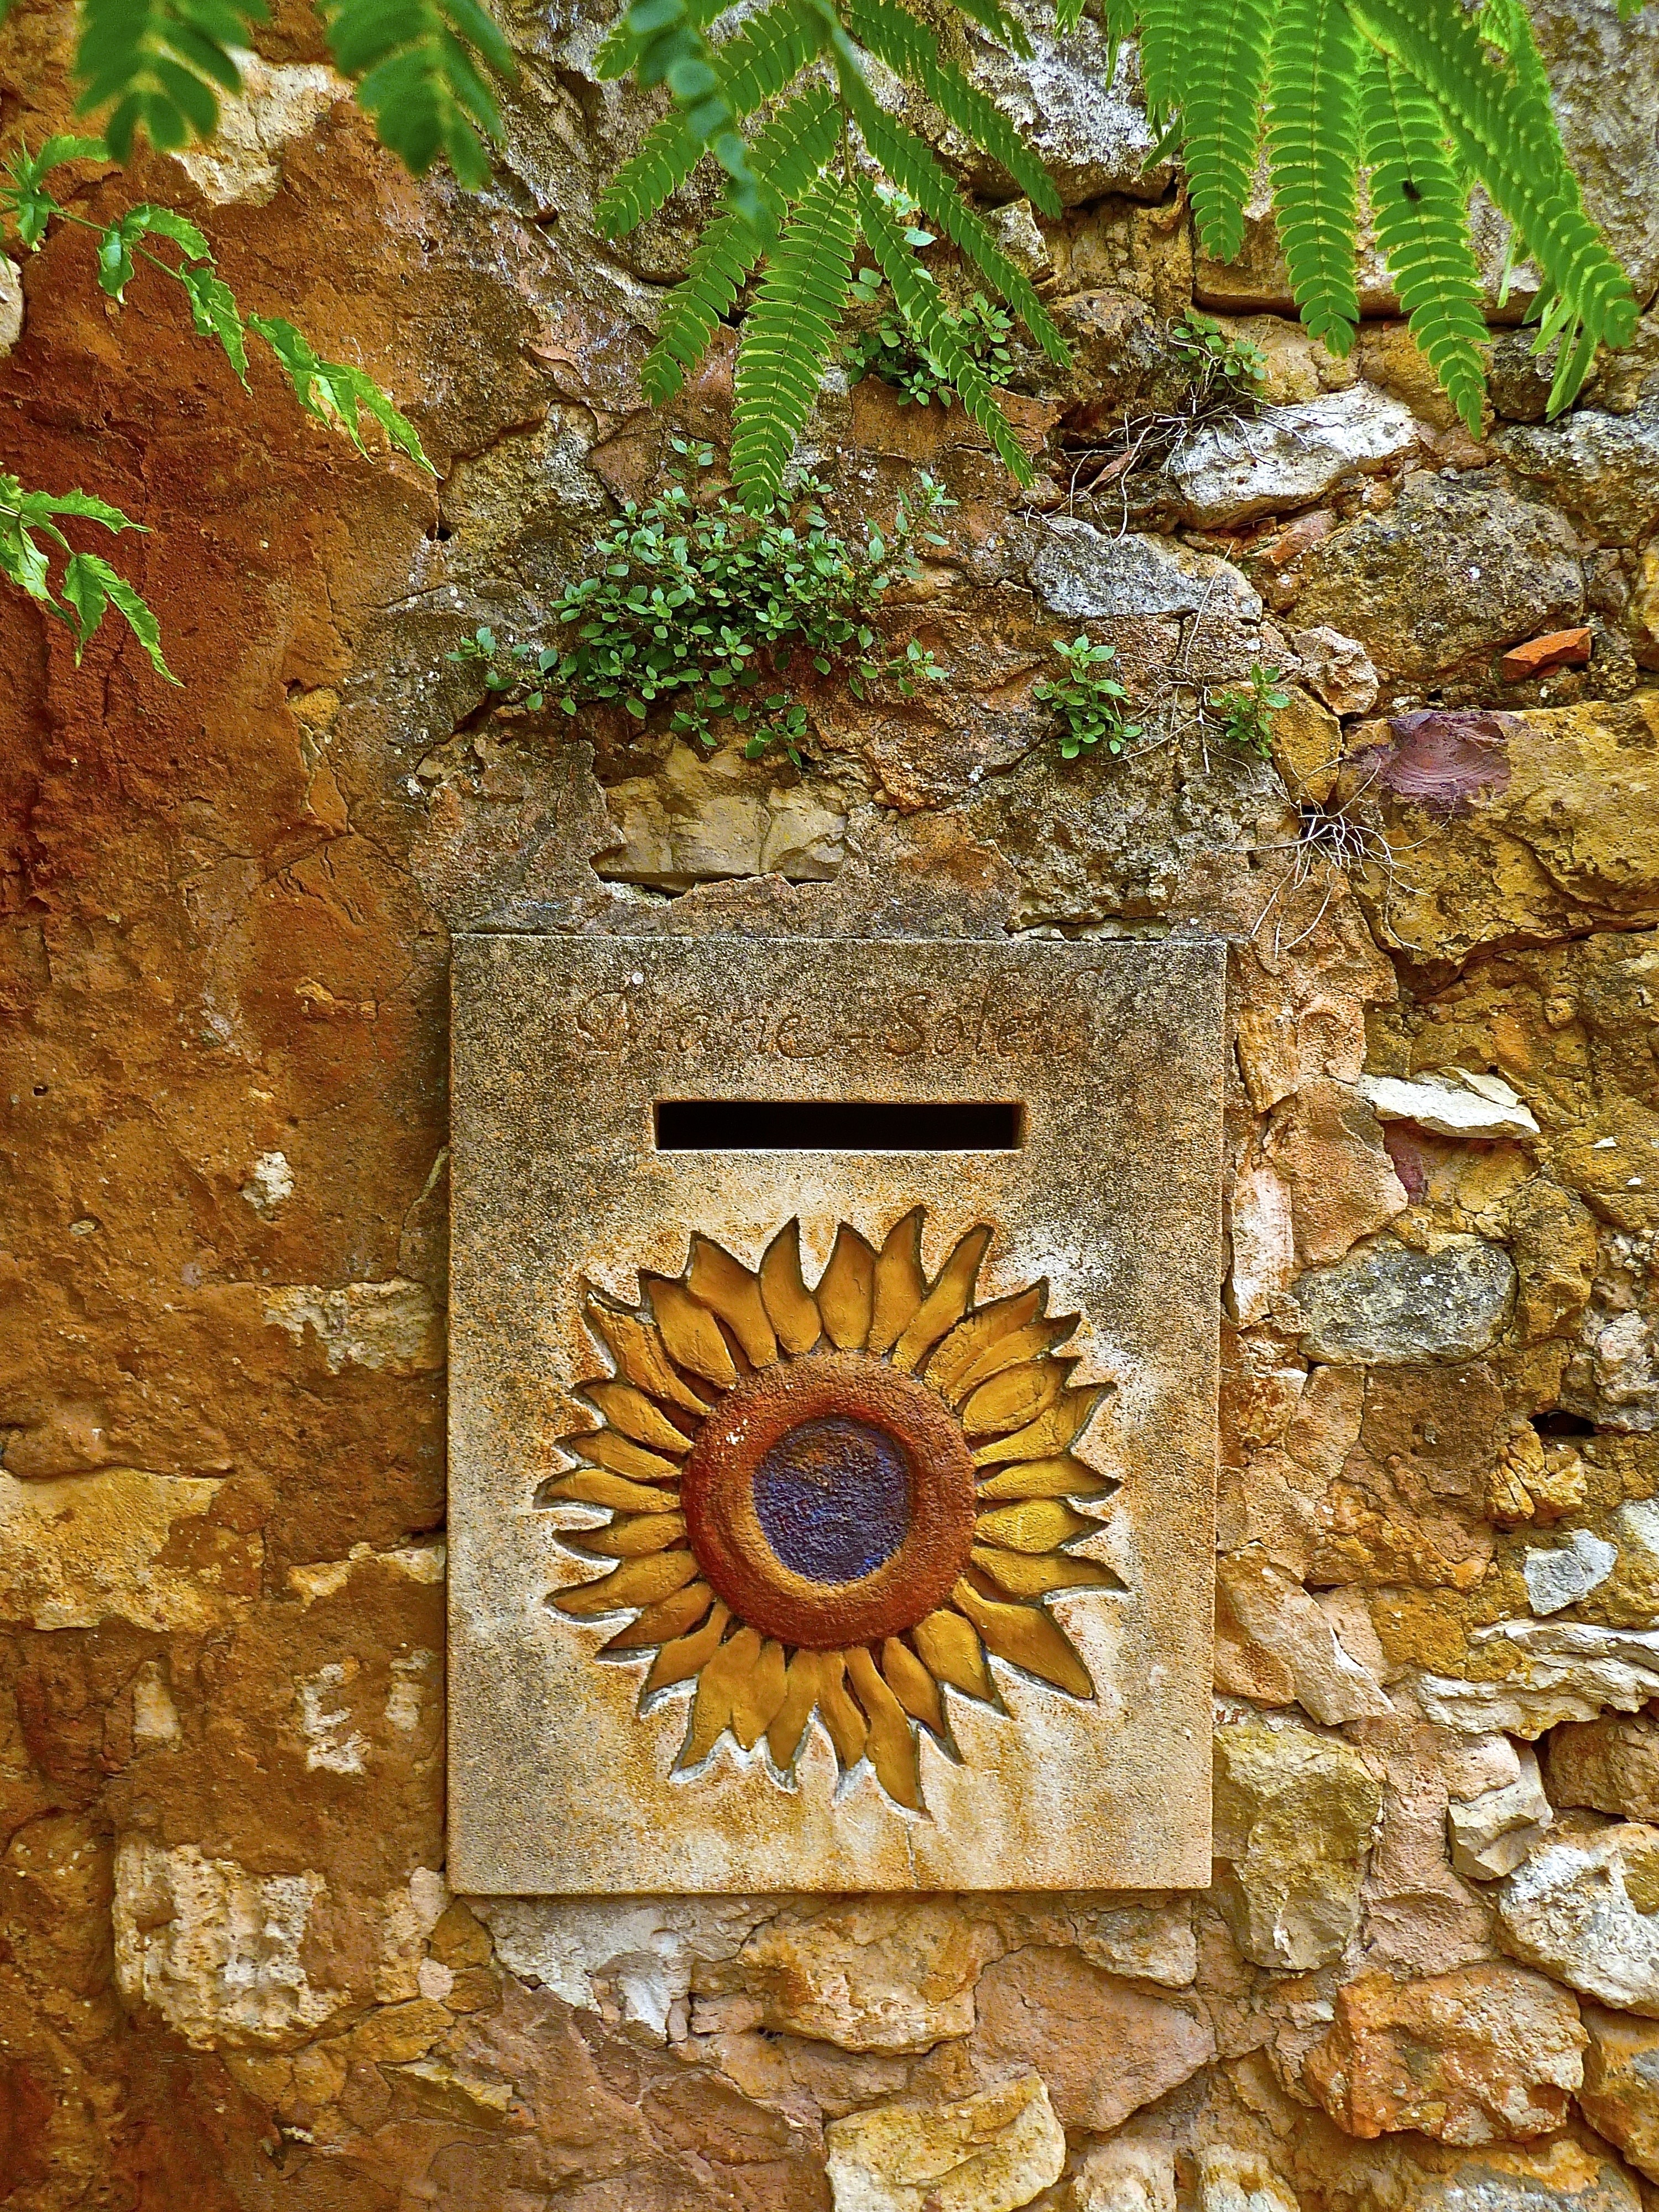
rock, retro, leaf, flower, old, wall, autumn, metal, mailbox, postal, postbox, traditional, letterbox, ancient history